James A. Bowley

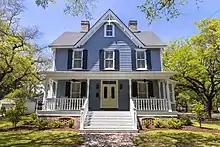
James A. Bowley Home in Georgetown, South Carolina

James Alfred Bowley (c.1844 – January 30, 1891) was an American teacher, lawyer, judge, school commissioner, politician, and newspaper publisher in South Carolina. He escaped slavery in Maryland with help from Harriet Tubman. He served in the U.S. Navy. After the American Civil War he moved to Georgetown, South Carolina, taught in schools and was elected to the South Carolina House of Representatives. His former home in Georgetown, where he lived with his wife Laura Clark (1854–1932), is a historic site.